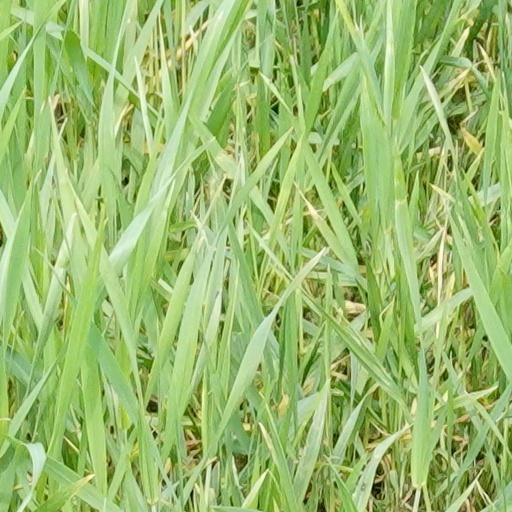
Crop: wheat